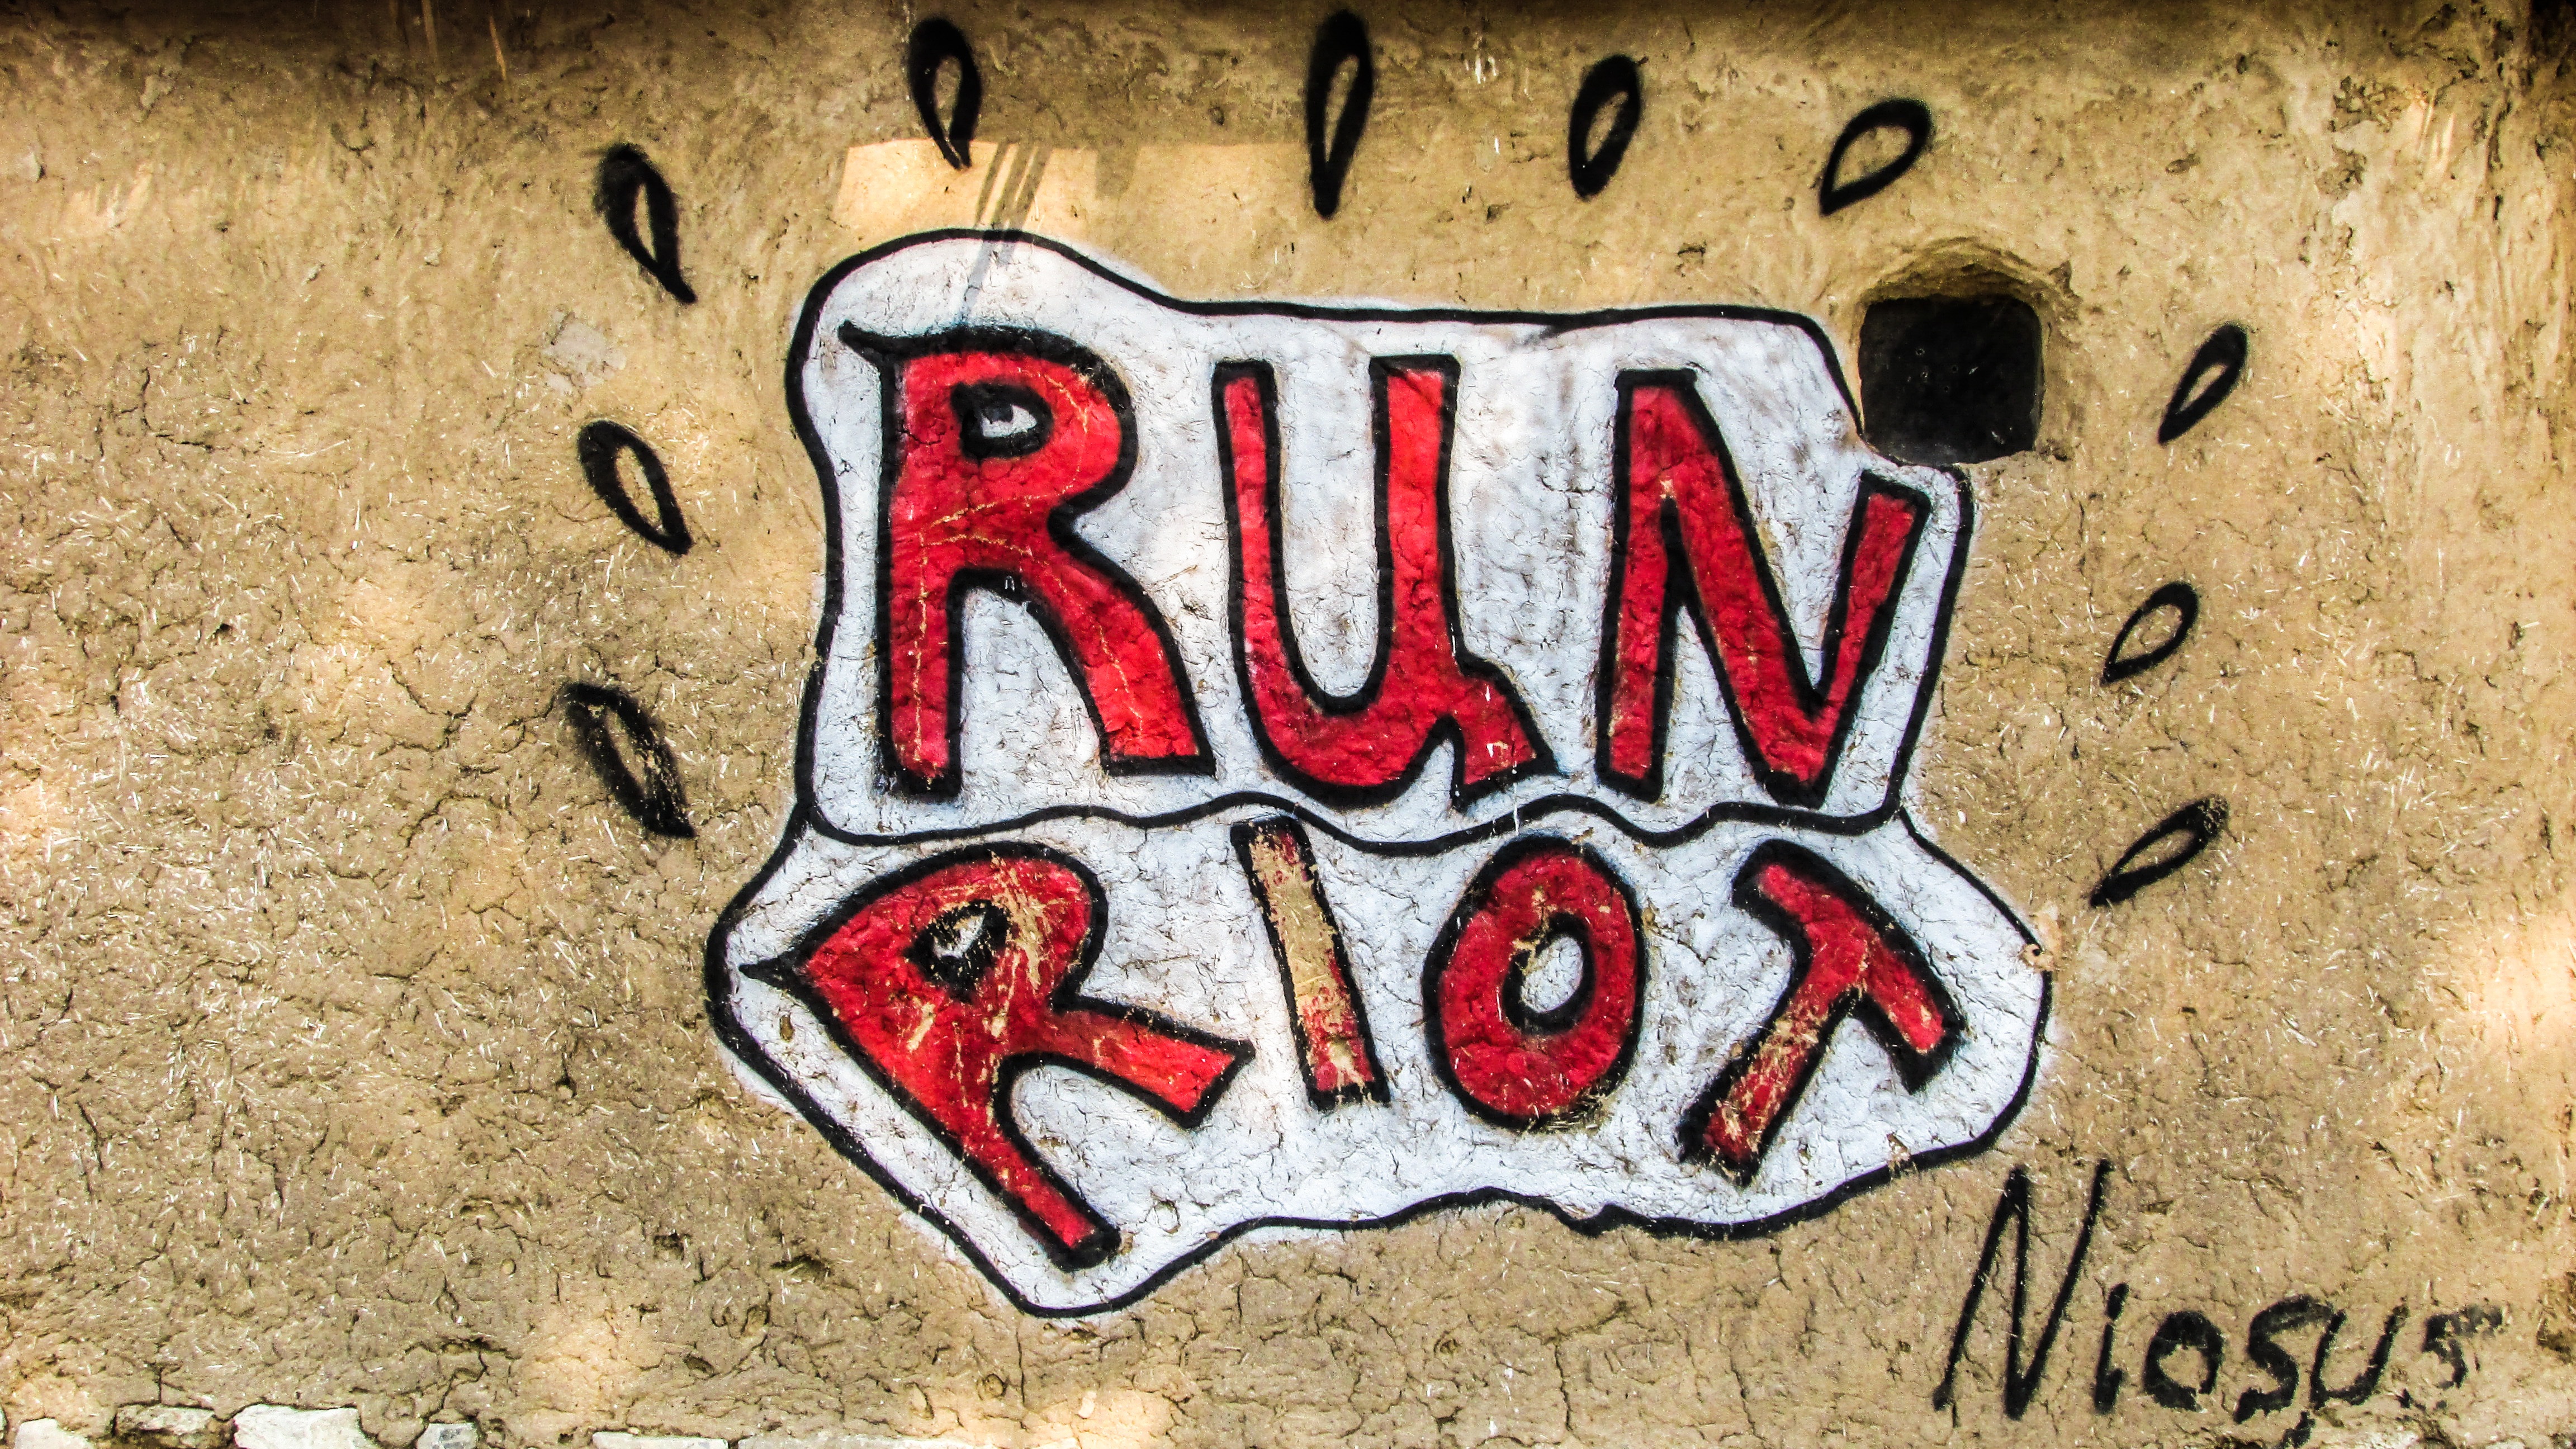
number, city, urban, wall, red, graffiti, riot, font, art, rebel, message, greece, revolution, chaos, protest, antisocial, aggressive, violence, anger, resistance, anarchy, run riot, anarchism, anarchistic, volos